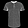
Label: T - shirt / top